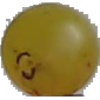
Label: white_grape